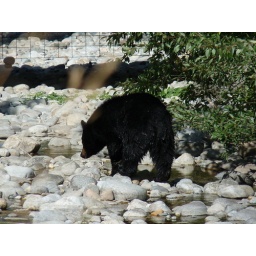
Taking a break from eating apples this bear decided to get a drink in the East Boulder River.